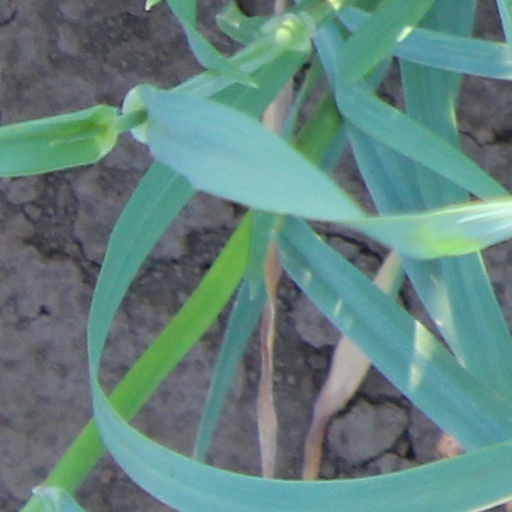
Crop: wheat